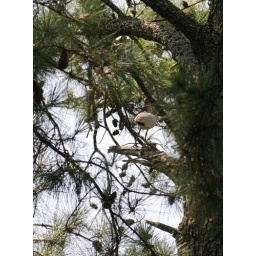
I saw a big shadow pass by and followed it to the pine tree